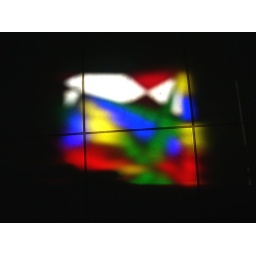
stainedd glass cast on ceramic floor Original design: j a oliver /  sunlight provided by the Divine One